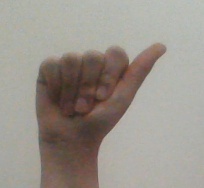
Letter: dhad